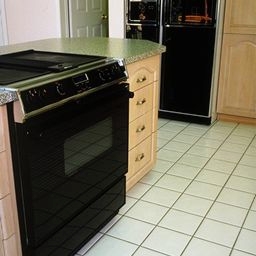
Room type: kitchen